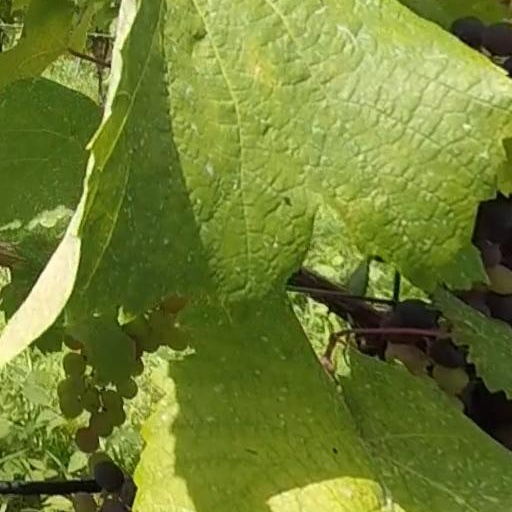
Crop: grape